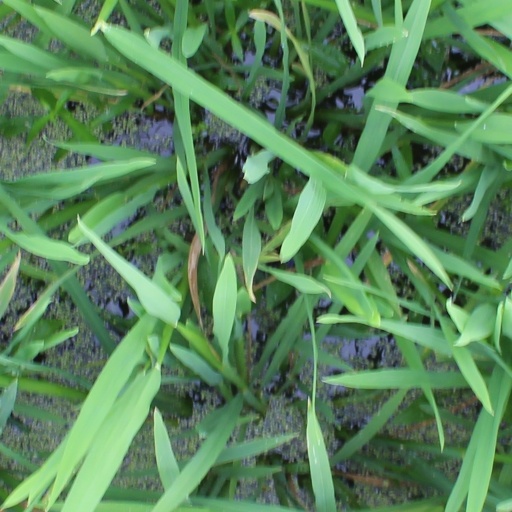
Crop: rice